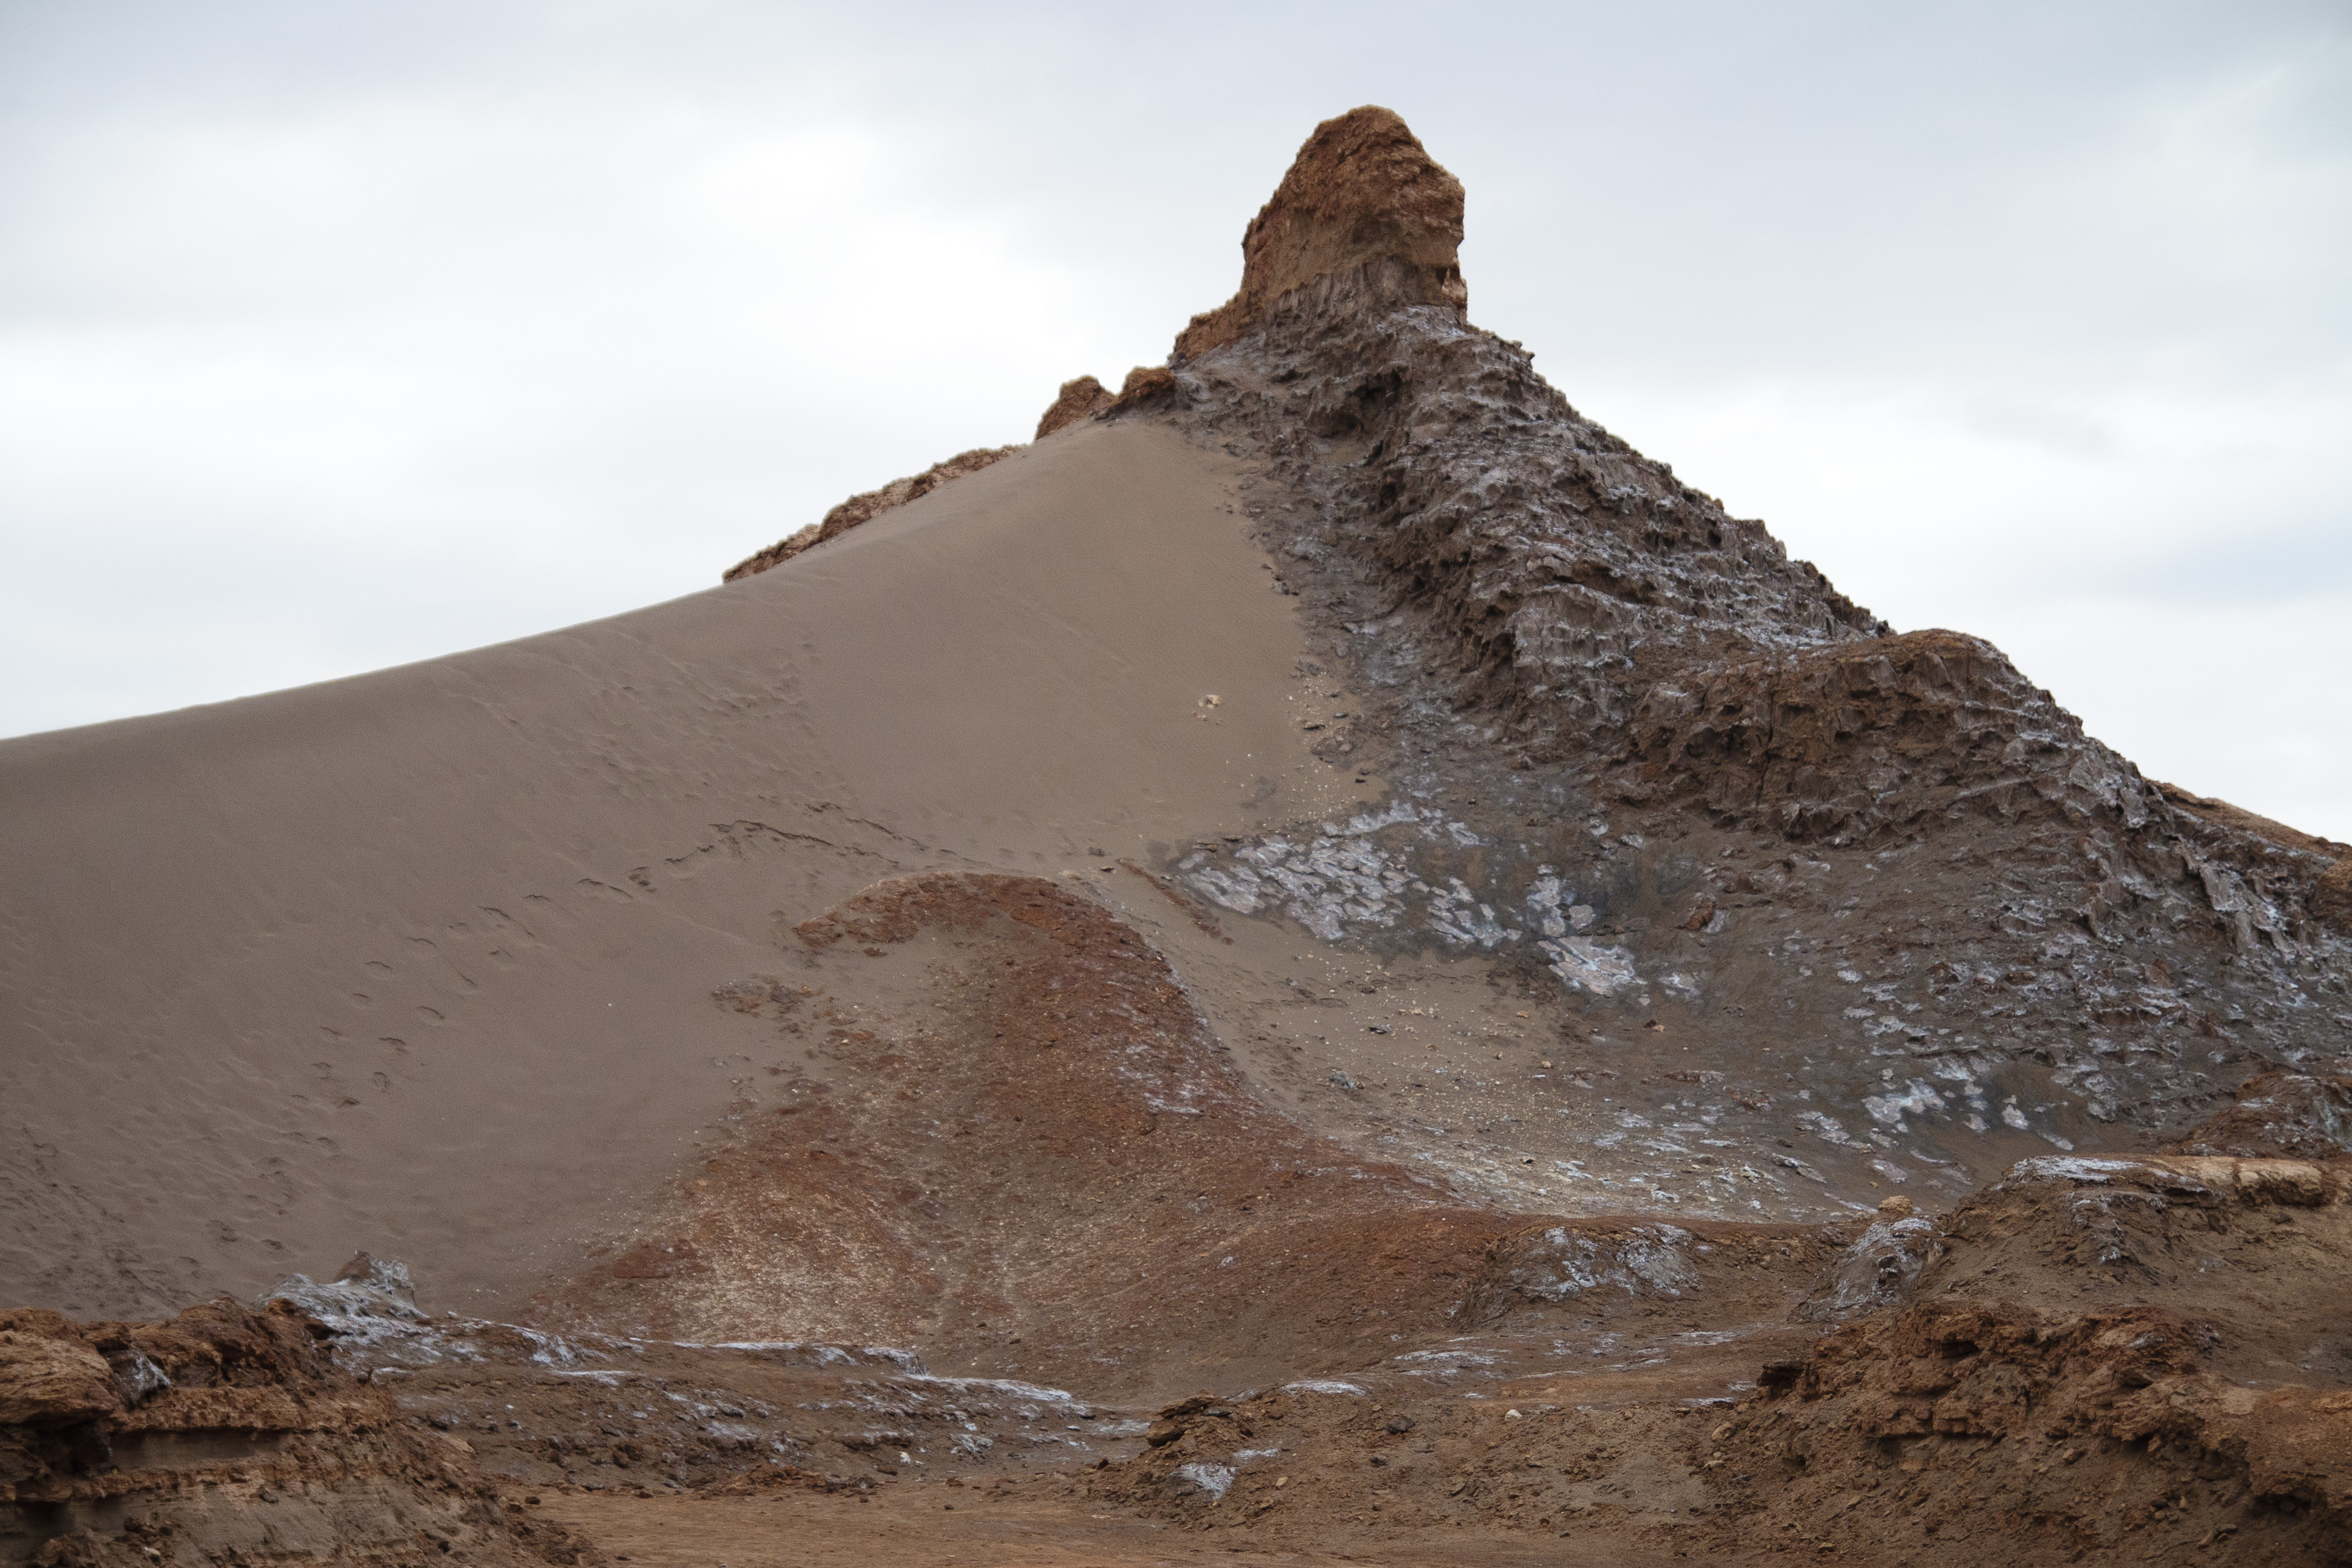
landscape, sand, rock, mountain, desert, formation, soil, nikon, material, chile, geology, badlands, plateau, wadi, butte, sanpedrodeatacama, d300, landform, natural environment, geographical feature, aeolian landform, mountainous landforms